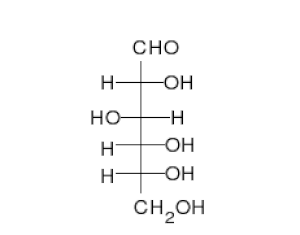
Le métabolisme est l'ensemble des réactions chimiques qui se déroulent à l'intérieur d'un être vivant pour lui permettre notamment de se maintenir en vie, de se reproduire, de se développer et de répondre aux stimuli de son environnement. Certaines de ces réactions chimiques se déroulent en dehors des cellules de l'organisme, comme la digestion ou le transport de substances entre cellules. Cependant, la plupart de ces réactions ont lieu dans les cellules elles-mêmes et constituent le métabolisme intermédiaire.
En chimie, un composé à chaîne ouverte est un composé chimique qui n'est pas cyclique. On dit par conséquent d'un tel composé qu'il est acyclique. Les composés à chaîne ouverte peuvent être à chaîne linéaire s'ils ne possèdent pas de chaîne latérale, ou à chaîne ramifiée dans le cas contraire ; ces différentes géométries moléculaires peuvent être mises à profit pour séparer des composés chimiques aux géométries variées.